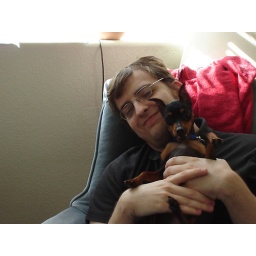
The boy and Levi. I have no idea why there's a towel in the photo. Clearly we are avant-garde!